The Mistress of Spices

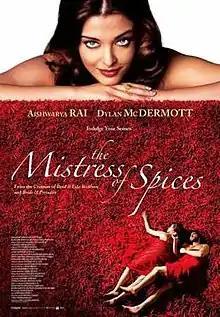
Theatrical release poster

The Mistress of Spices is a 2006 romantic drama film directed by Paul Mayeda Berges from a screenplay by Gurinder Chadha and Berges. It is based upon the 1997 novel "Mistress of Spices" by Chitra Banerjee Divakaruni. The film stars Aishwarya Rai and Dylan McDermott. The soundtrack was created by Craig Pruess, who also contributed to the "Bend It Like Beckham" soundtrack.